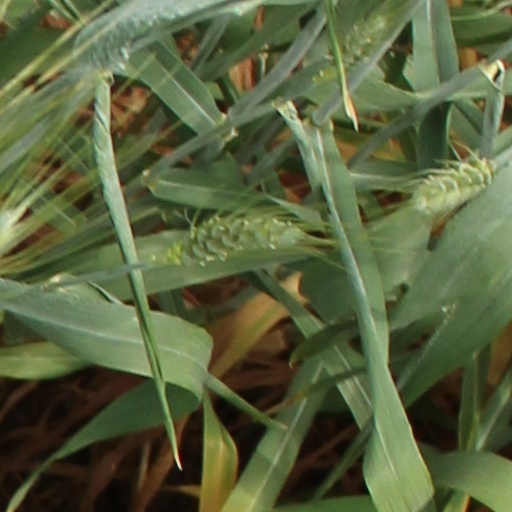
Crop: wheat